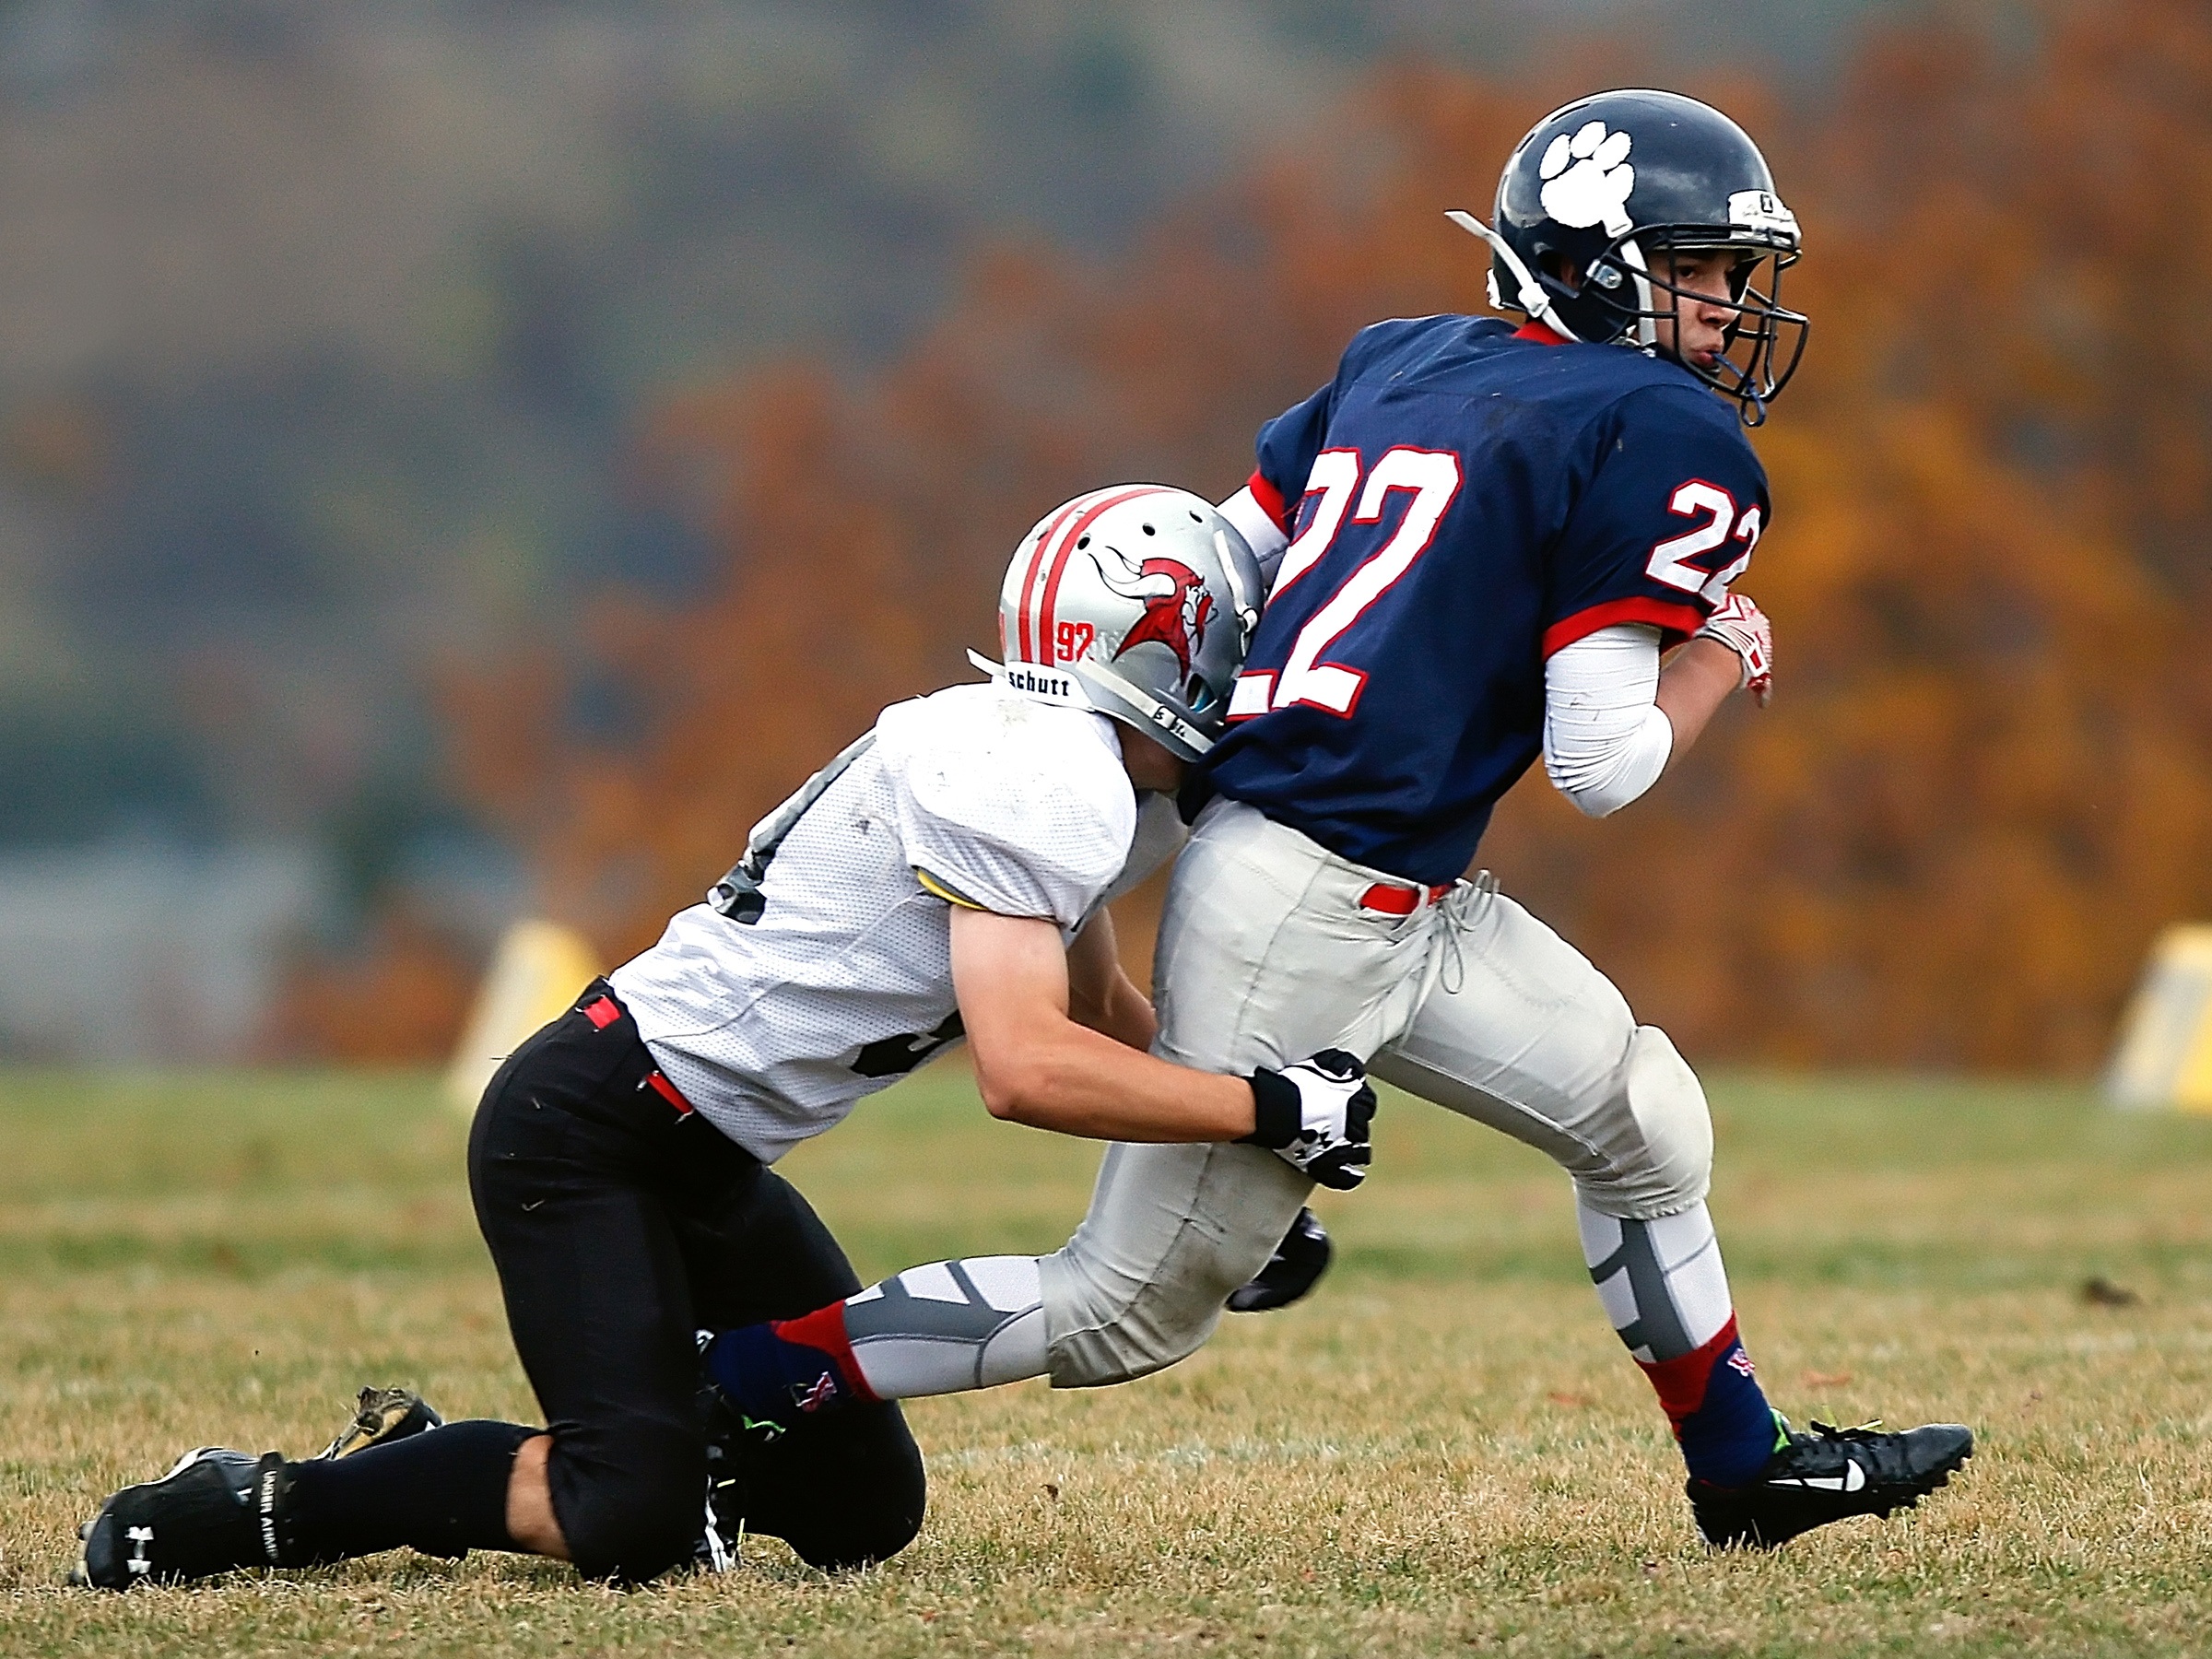
game, run, athletic, soccer, runner, football, headgear, player, competition, american football, sports, canada, defender, tackle, football player, catcher, ball carrier, gridiron, running back, ball game, team sport, high school football, offensive player, college baseball, canadian football, baseball positions, gridiron football